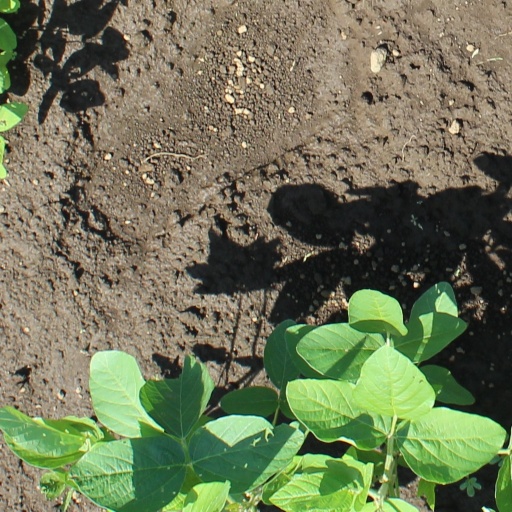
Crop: soybean